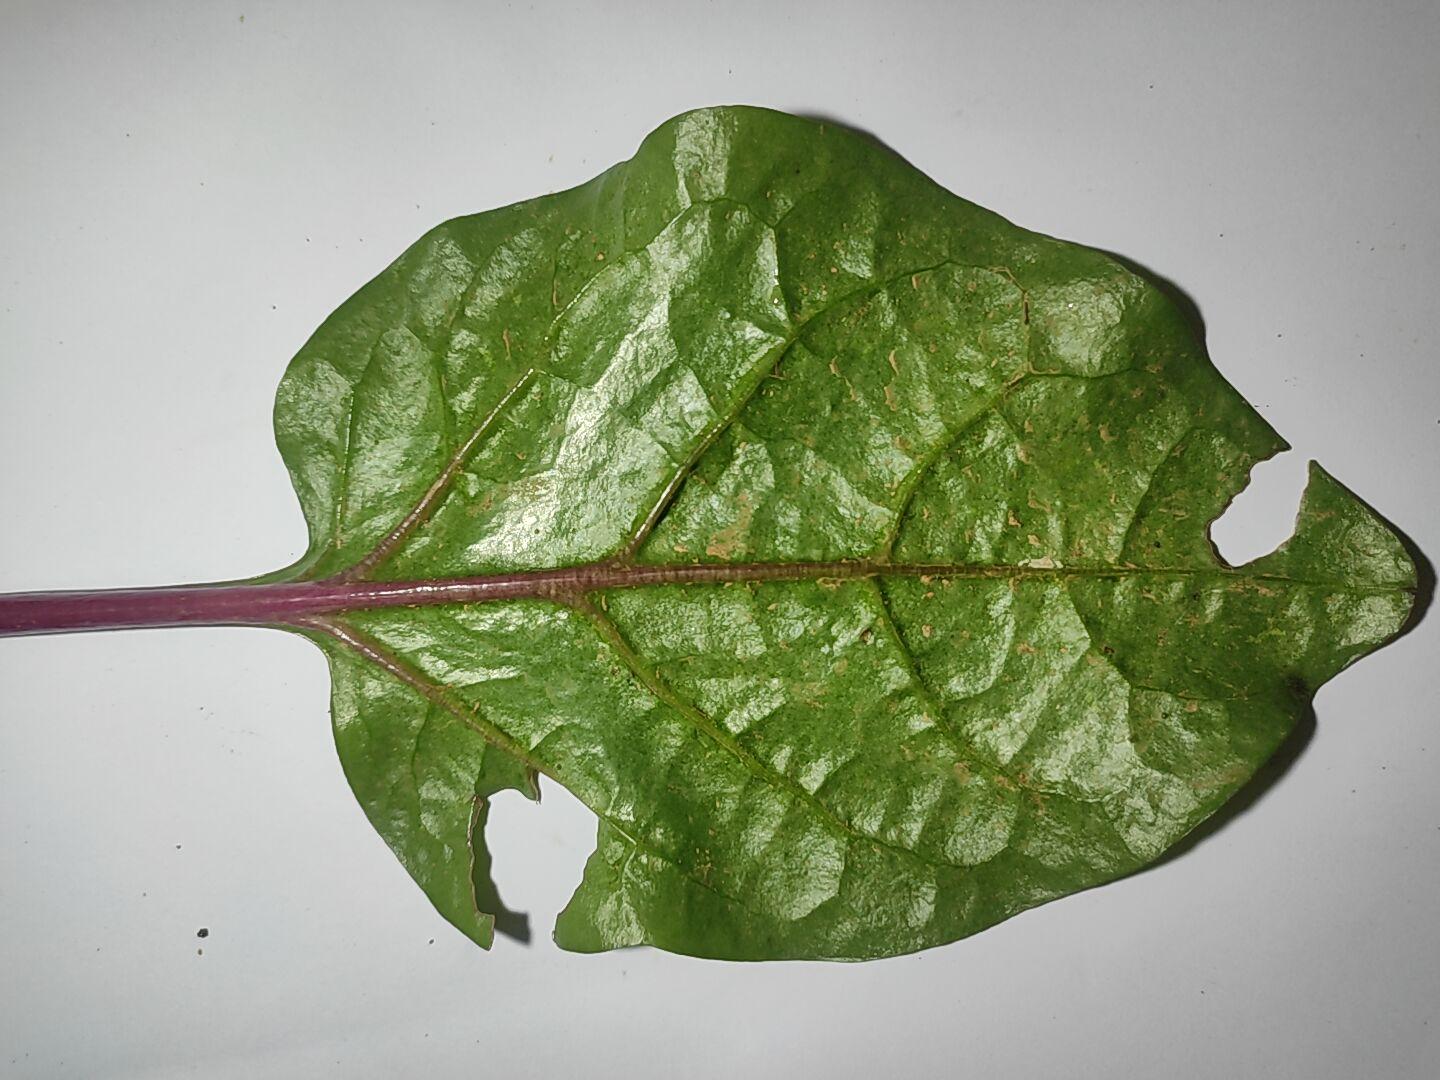
Label: straw_mite